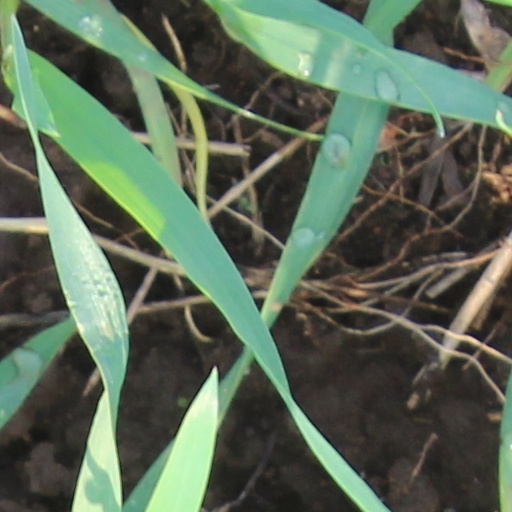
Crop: wheat